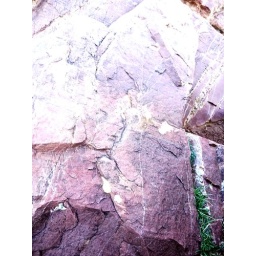
colourful rocks with green and yellow lichen up in the High Atlas P1250183